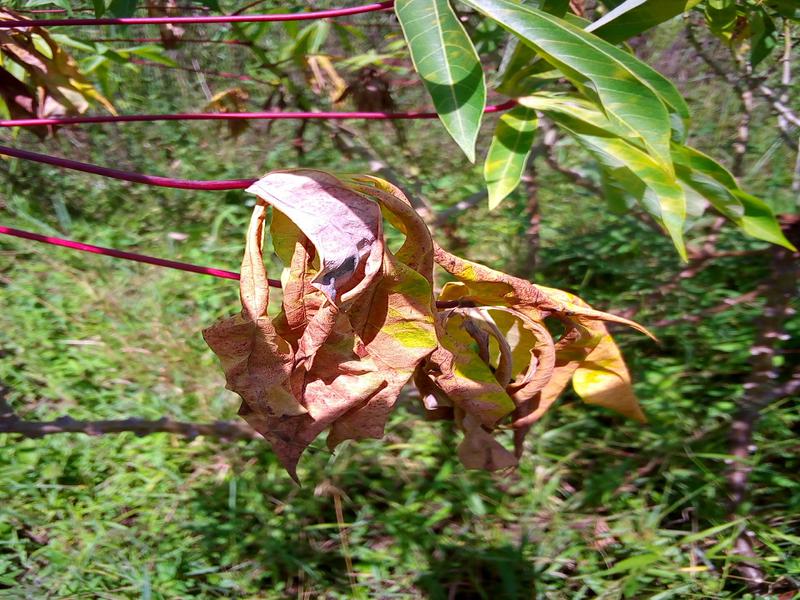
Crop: cassava
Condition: bacterial_blight